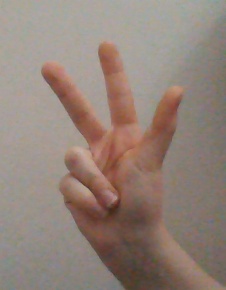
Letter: al